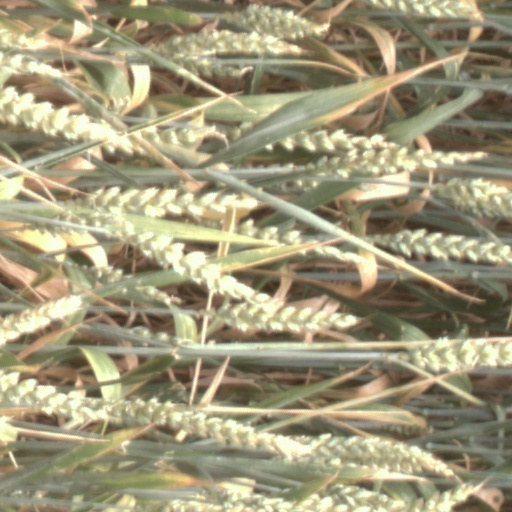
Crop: wheat